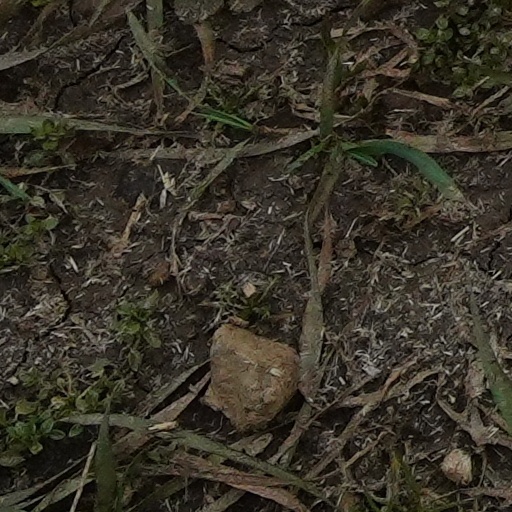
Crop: wheat